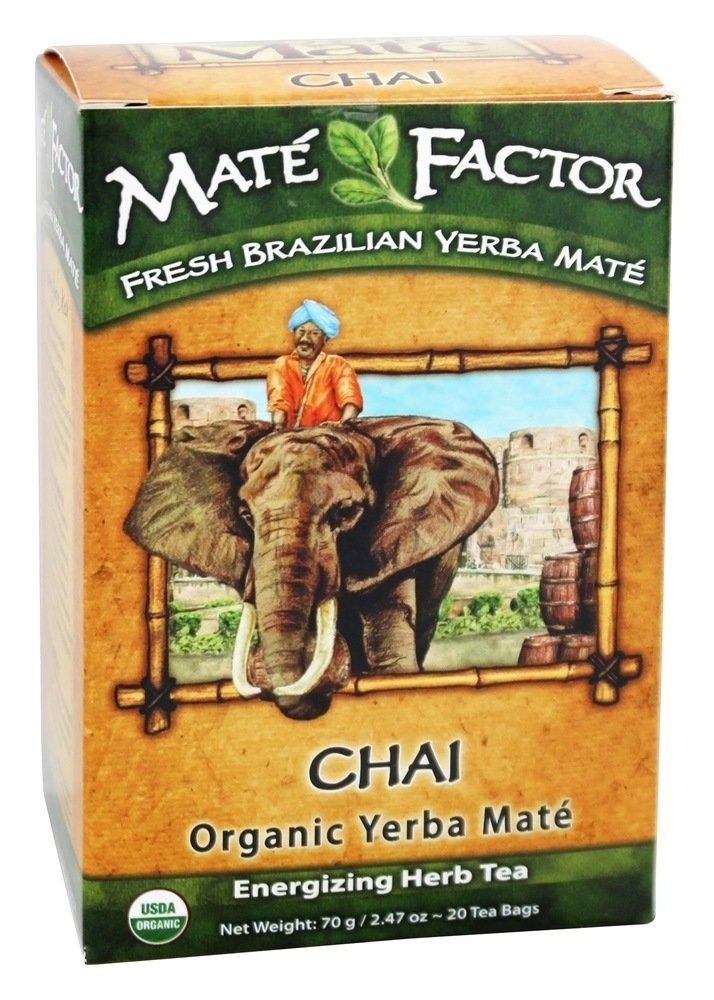
Item Name: Mate Factor (The) Certified Organic Yerba Mate Chai (a)
Product Description: Chai Tea is a unique blend of tea mixed with several spices. The spices it contains have wonderful health benefits in it. In this tea the antibacterial effect of cloves is present which is responsible for pain relief. It instantly soothes sore throat and even minimizes headache. It helps in digestion of foods. It is a vegan product which also promotes bone health. Many varieties are available in market.Benefits. Unique blend of spices makes it tasty. Decreases depression and stress. Helps to do the digestion process faster. Mix other flavors with this tea. Well blood circulation and respiratory function.
Value: 20.0
Unit: Count

Price: 9.49